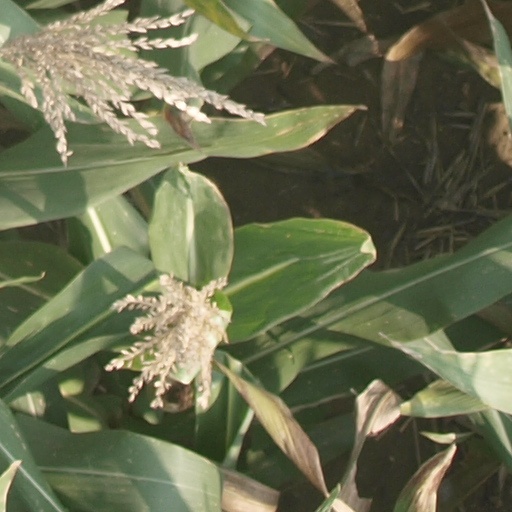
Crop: maize; corn